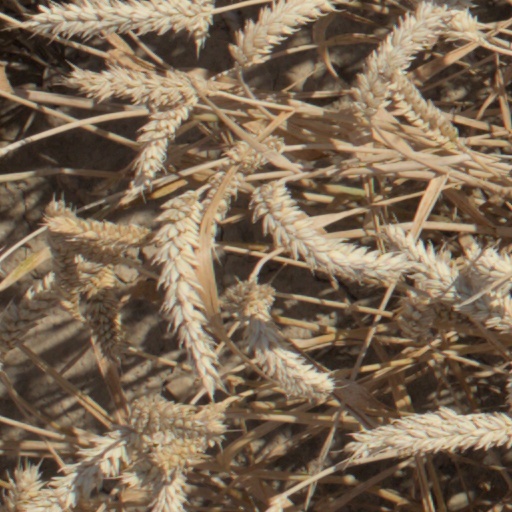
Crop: wheat